Alessandro Proni

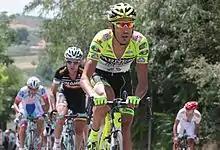
Alessandro Proni at Azione

Alessandro Proni (born 28 December 1982) is an Italian professional road bicycle racer, who last rode for UCI Professional Continental team .